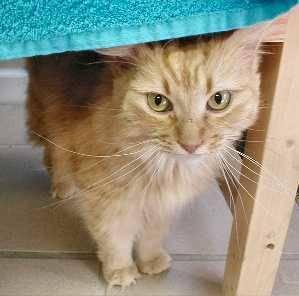
cat